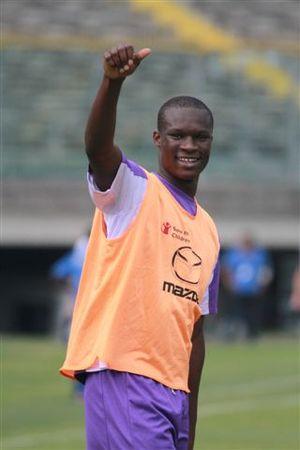
El Hadji Babacar Khouma Gueye est un footballeur international sénégalais né le 17 mars 1993 à Thiès au Sénégal qui évolue au poste d'avant-centre au Lecce, en prêt du US Sassuolo en Serie A.